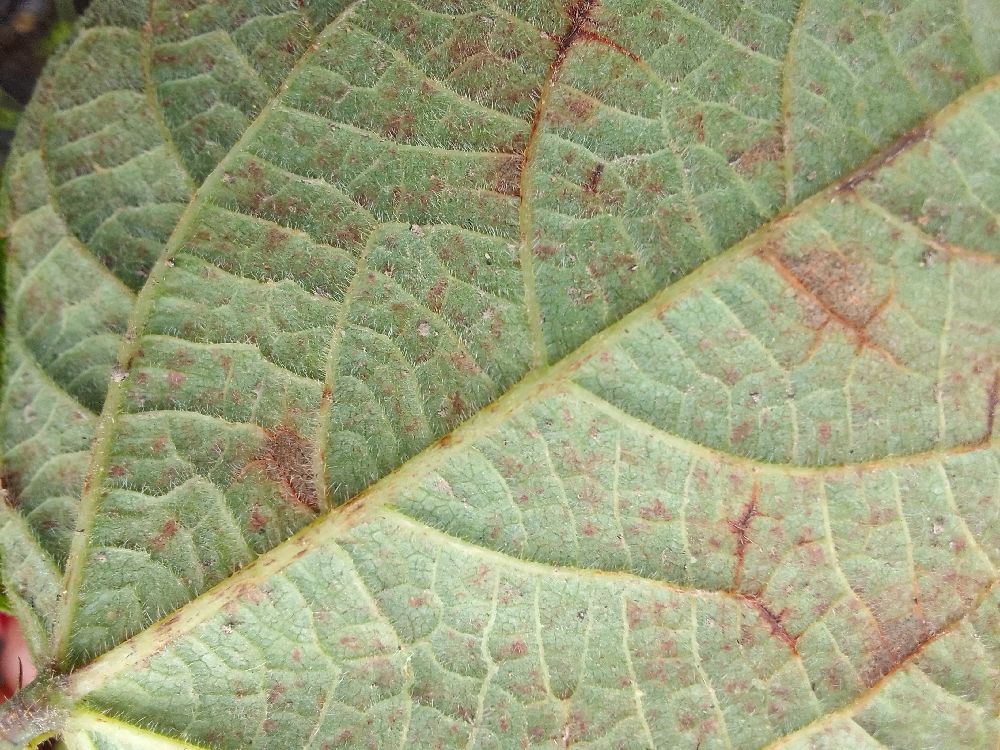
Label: anthracnose